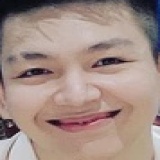
ca sĩ Kelvin Khánh